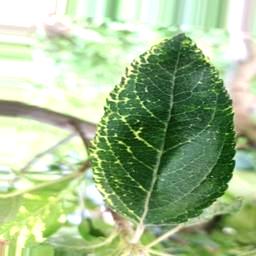
Label: Apple_Mosaic